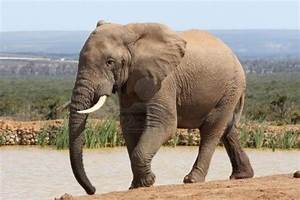
Label: elefante